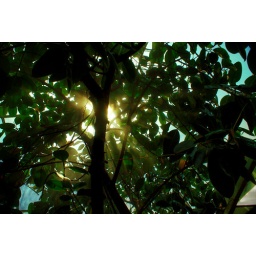
Light shining through the leaves of the tree in the middle of the main building of the Kalamazoo Nature Center in Kalamazoo, Michigan.